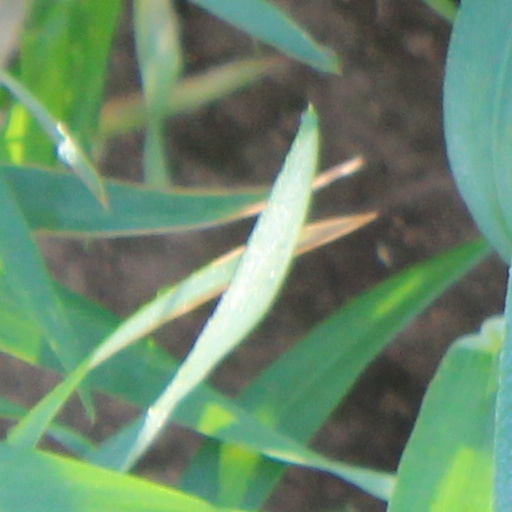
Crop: wheat